Question: Please indicate a possible affordance area of the baseball bat that can be used for hitting
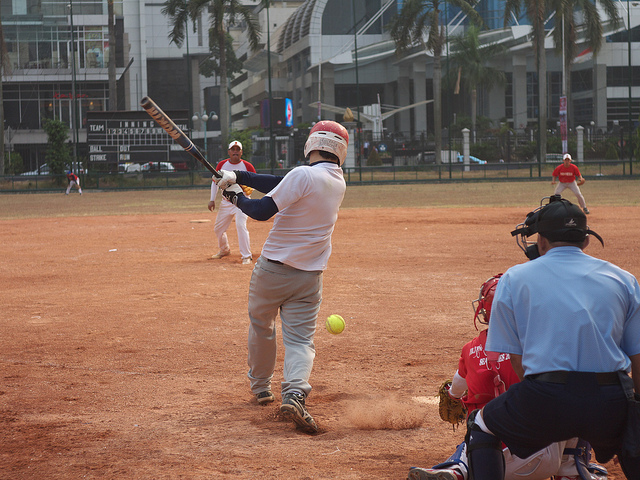
Answer: [140.5, 98.5, 189.5, 147.5]